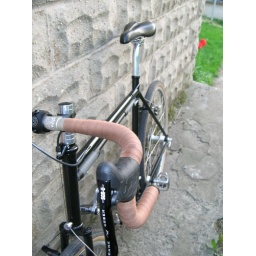
Kogswell P/R. Bought some cotton bar wrap in brown fr. Velo Orange. I'm liking the black and tan.